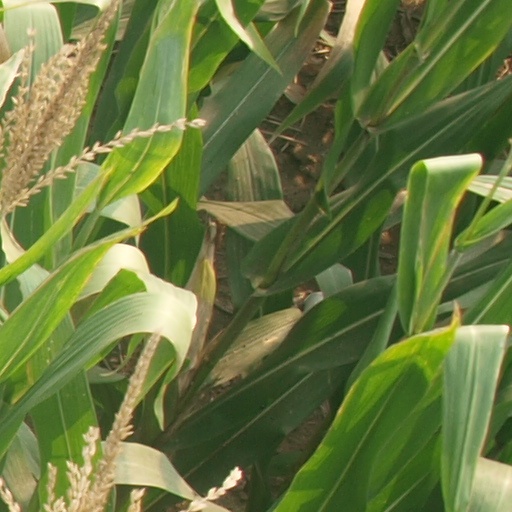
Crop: maize; corn